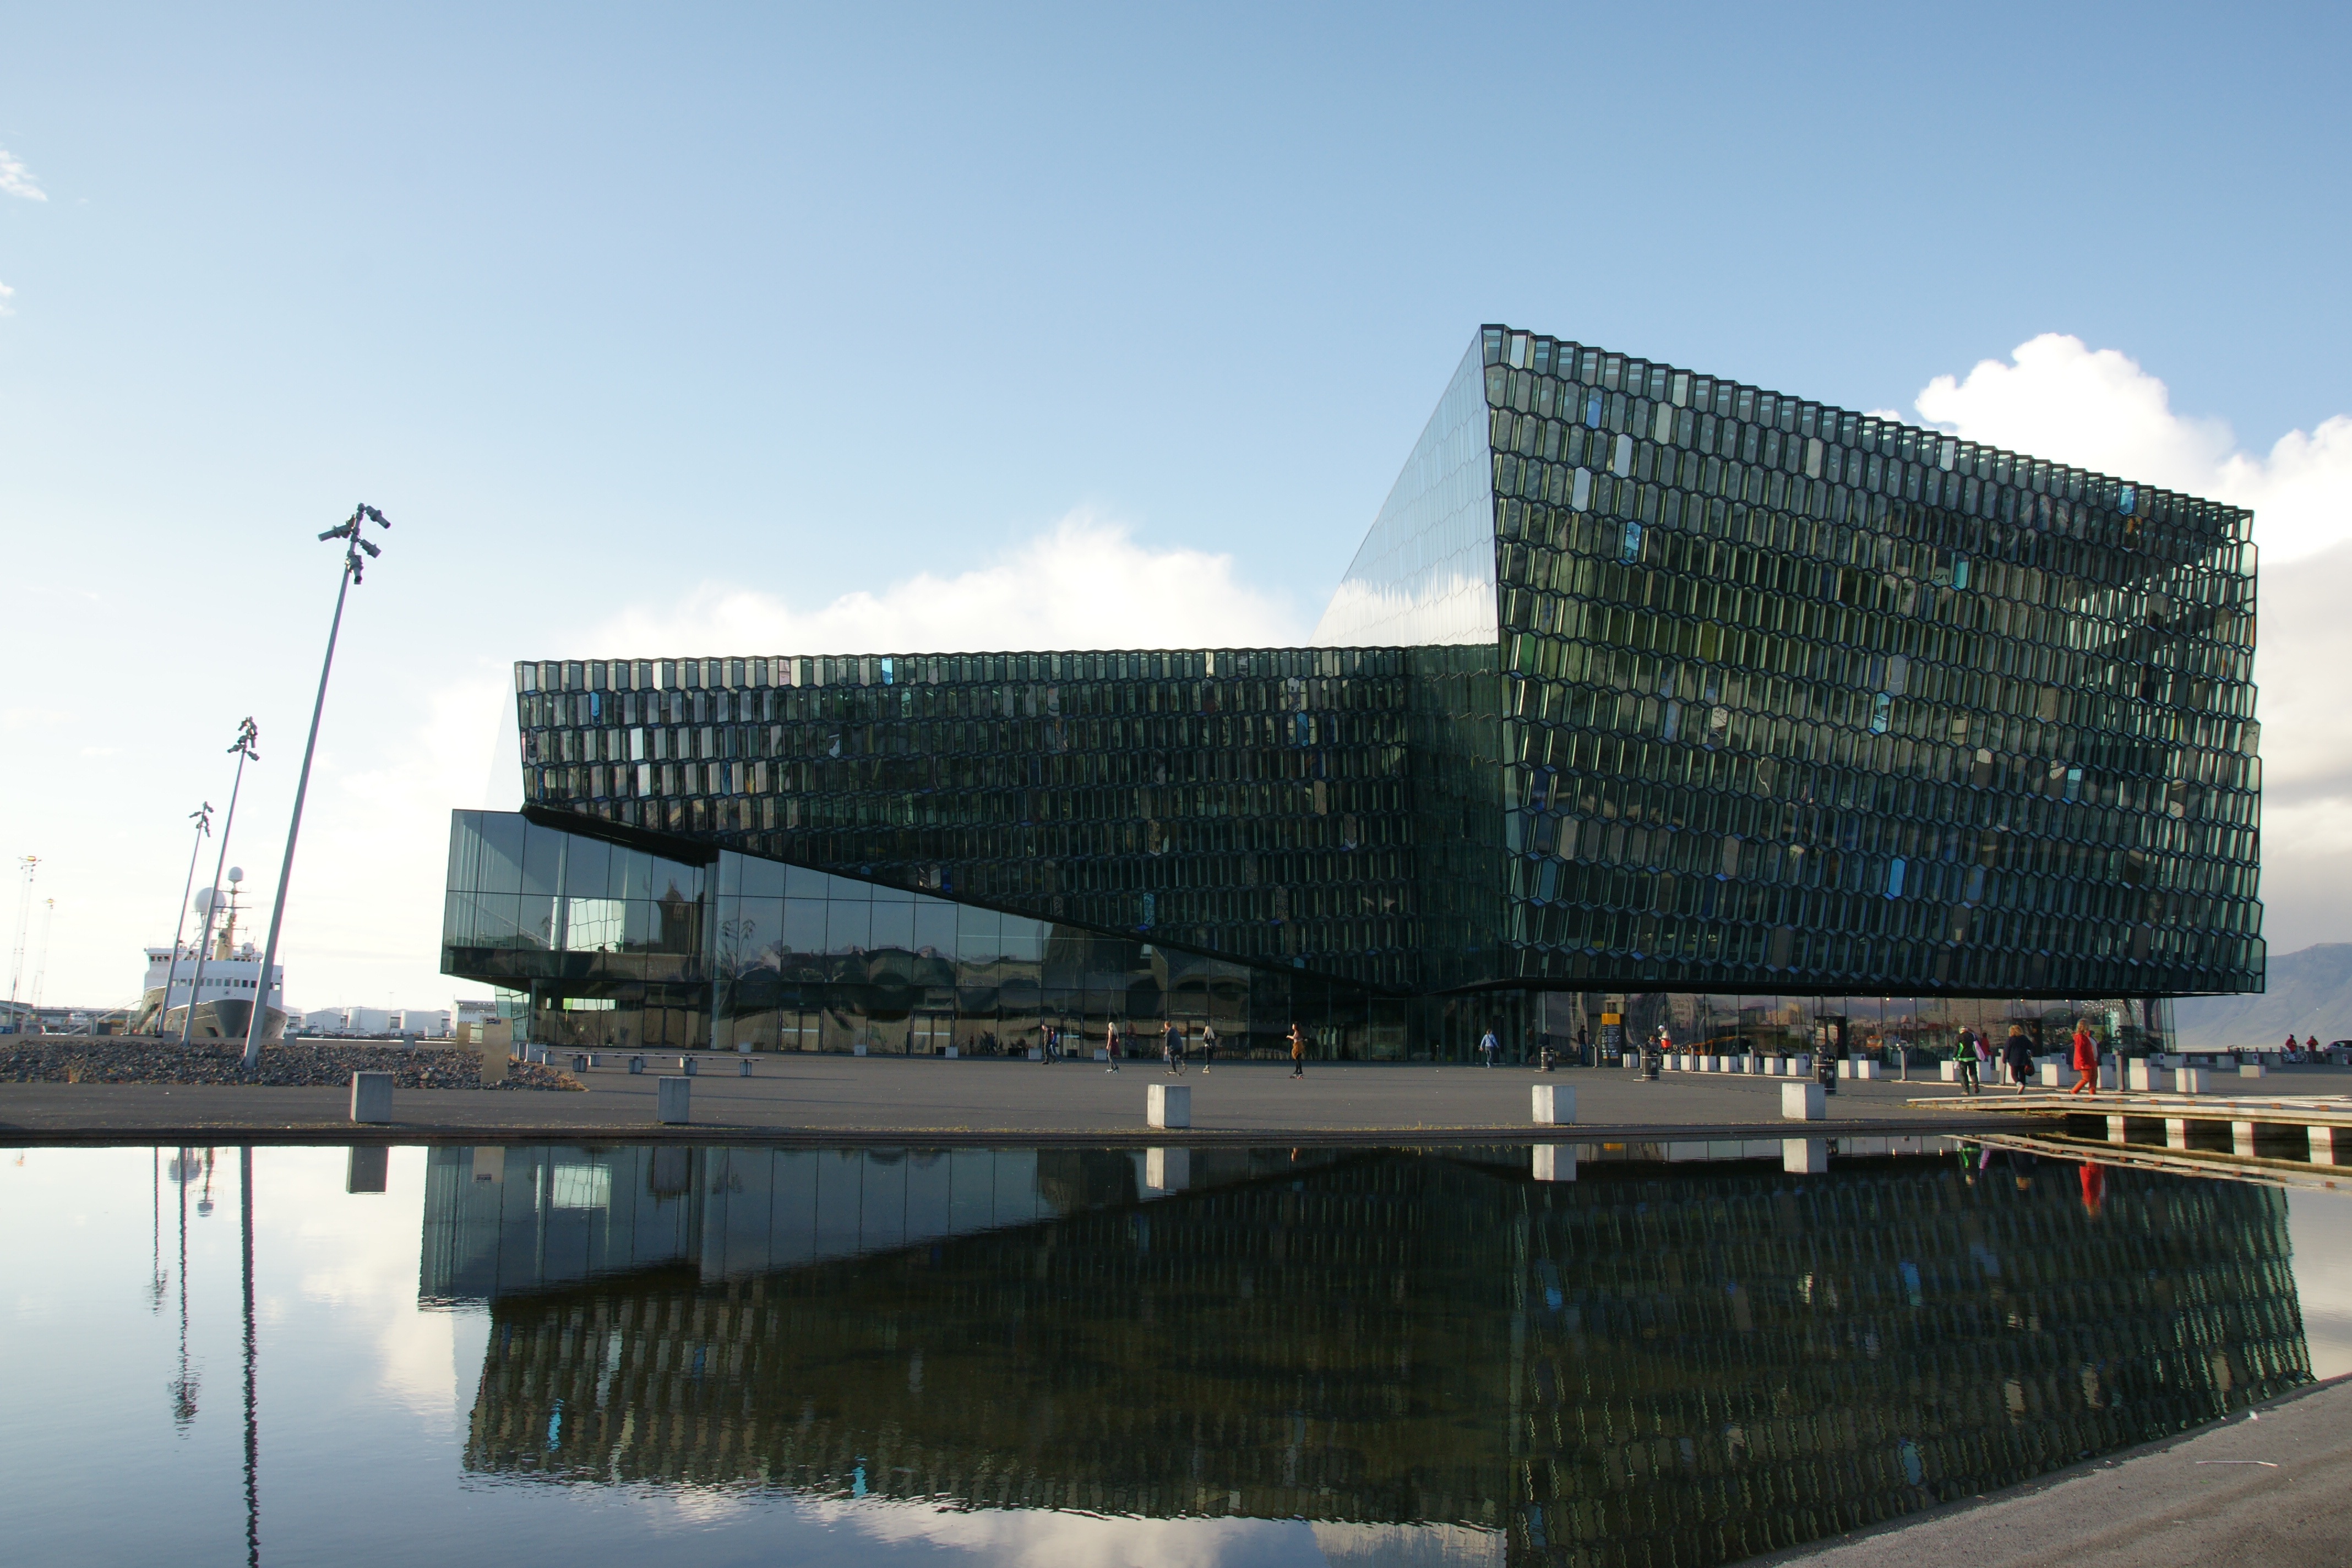
architecture, building, skyscraper, cityscape, downtown, reflection, landmark, facade, iceland, port, modern, stadium, tower block, concert hall, outside, arena, headquarters, reykjavik, harpa, urban area